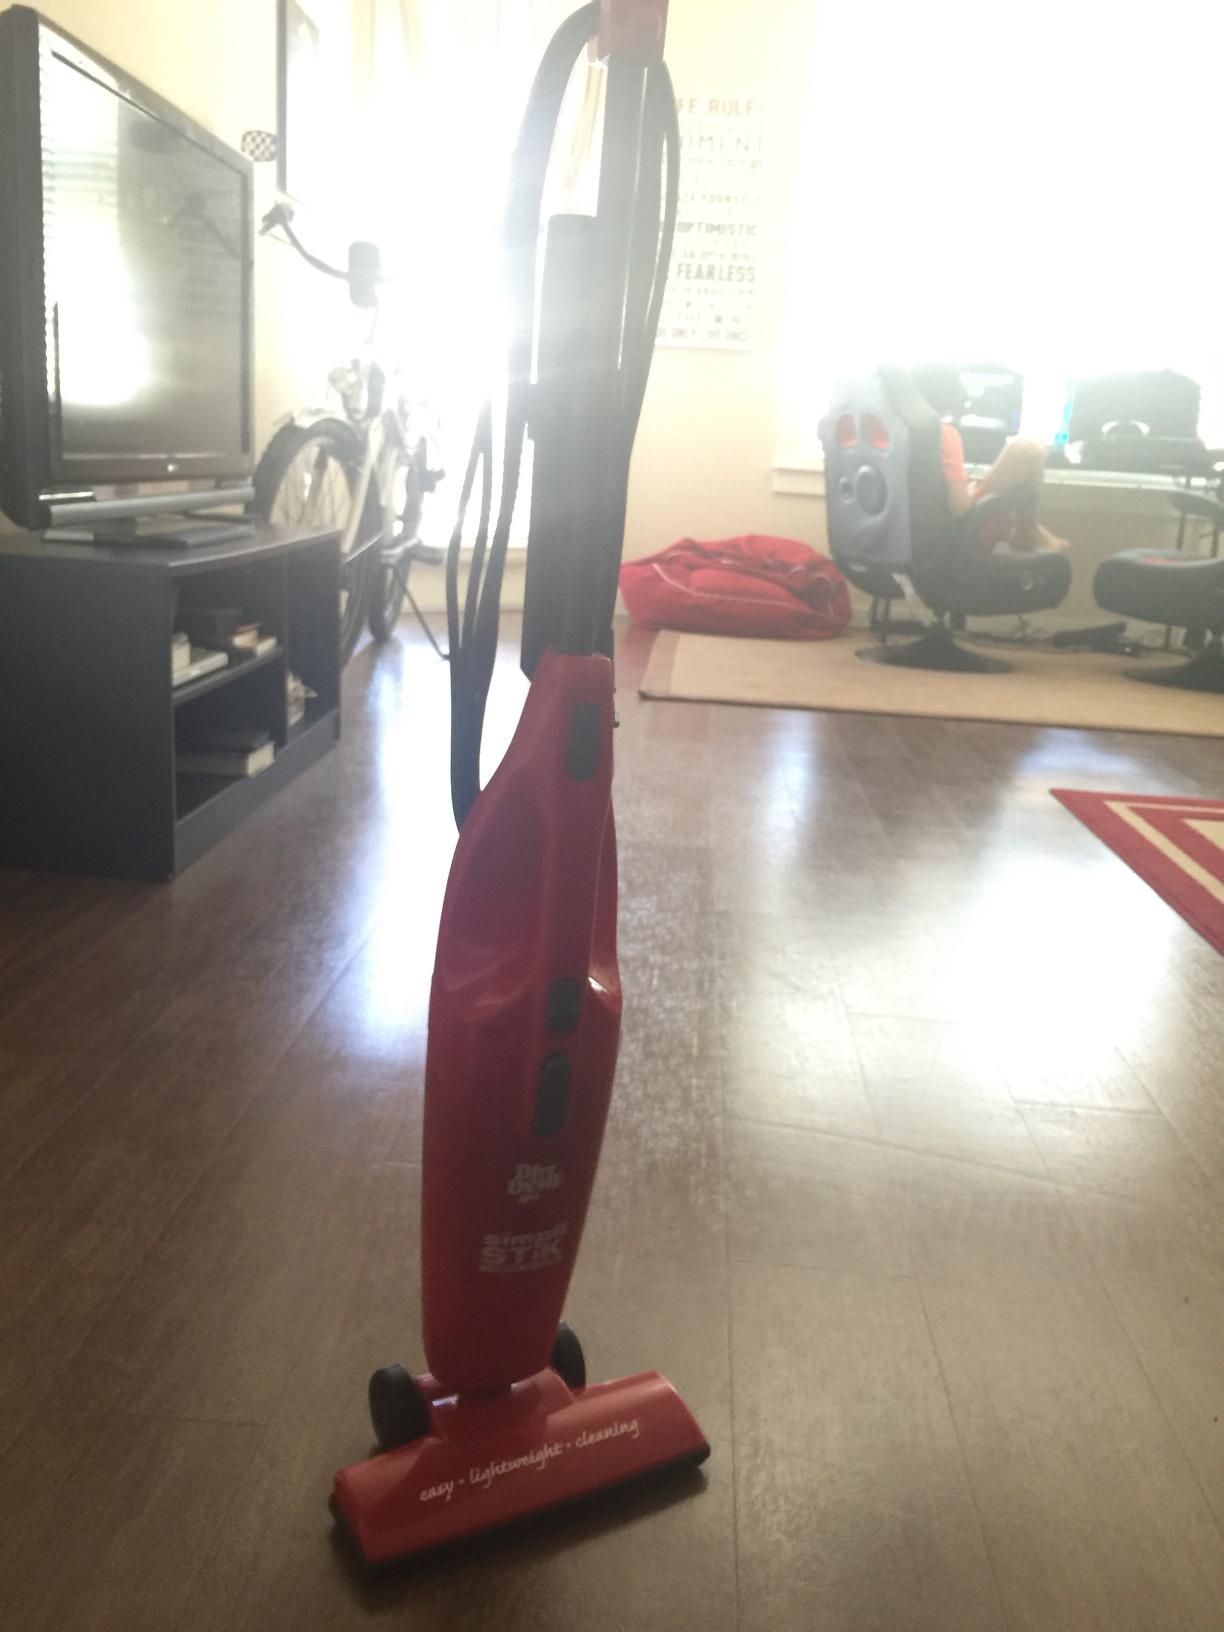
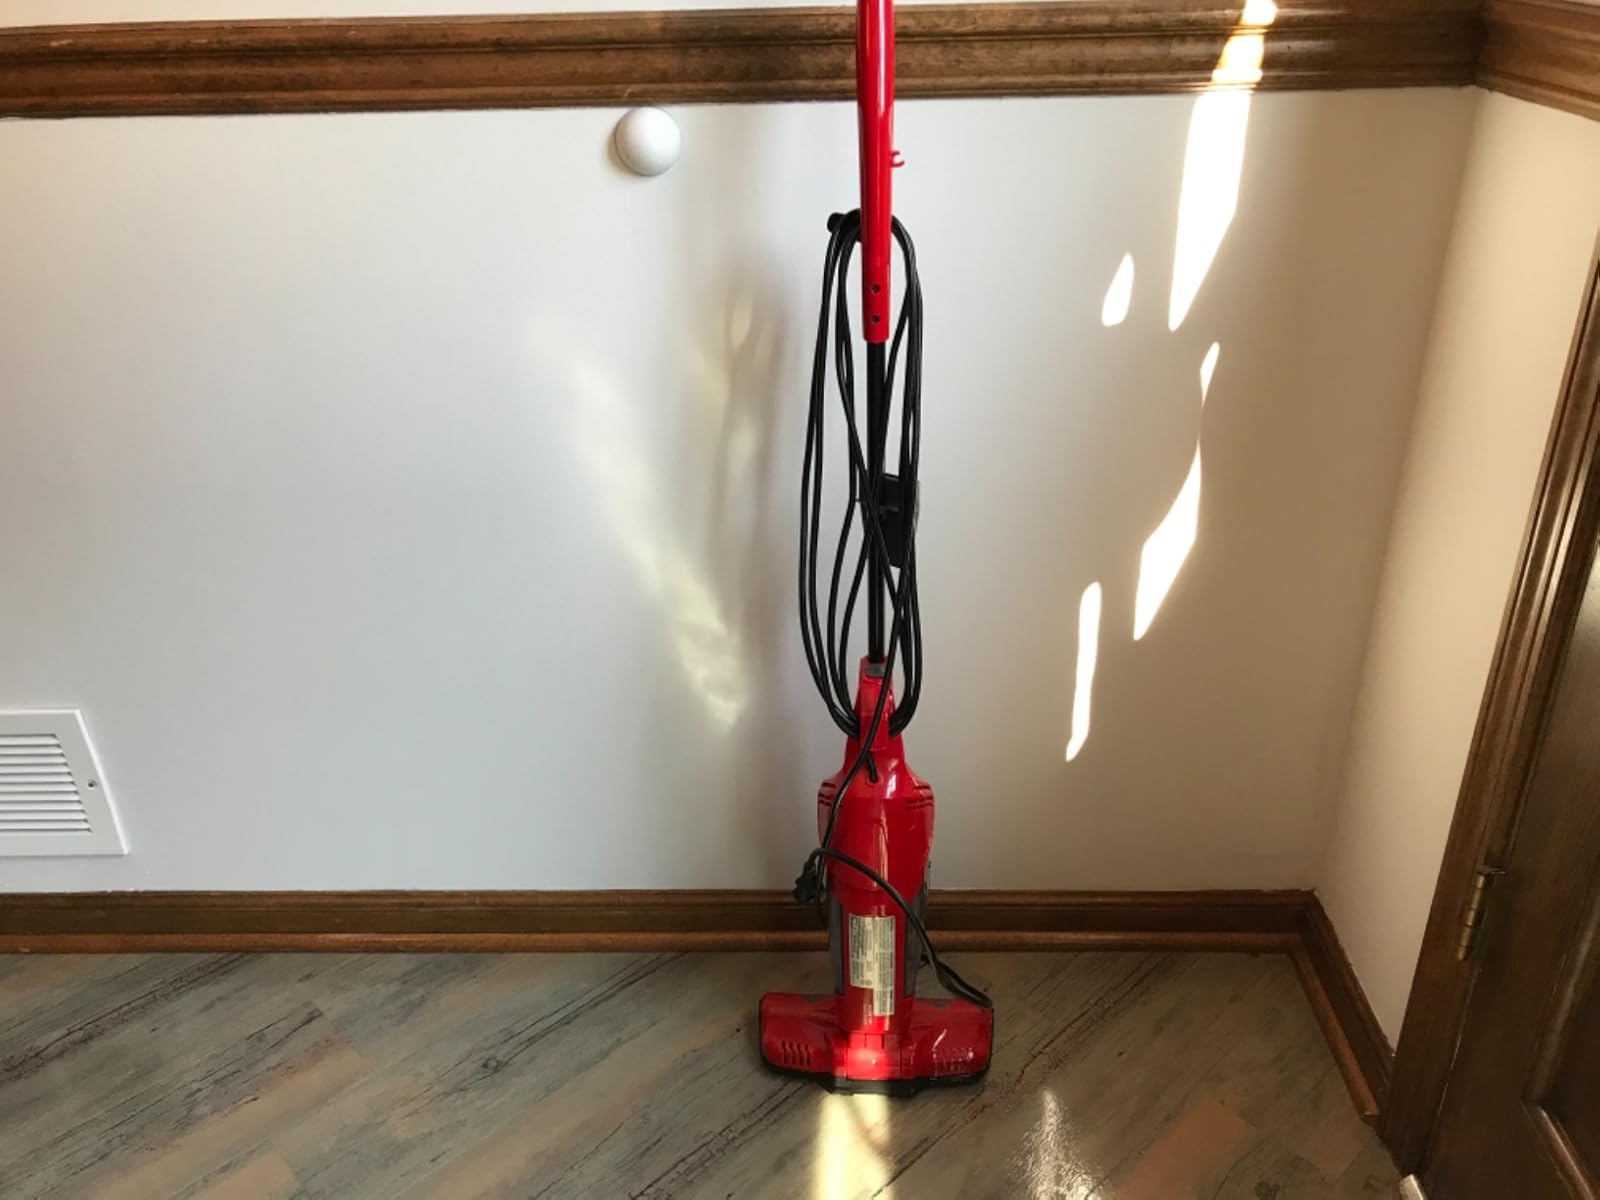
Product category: items_vacuum
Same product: no